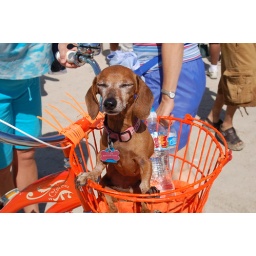
Weenie dog in a basket